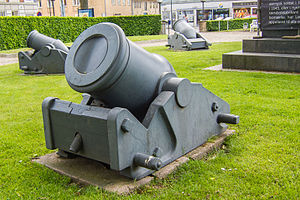
Haubits / Galleri
Mortér – Haubitseri i fæstningsbyen Fredericia, Danmark
En haubits er en relativt kortløbet kanon, som affyrer artillerigranater med middel mundingshastighed, som regel i krumme baner. Haubitser er specielt egnet som feltartilleri i kuperet og/eller bebygget terræn. Moderne haubitser er som regel enten selvkørende eller bliver trukket af andre køretøjer. Sidstnævnte vil let kunne flyttes med helikoptere.